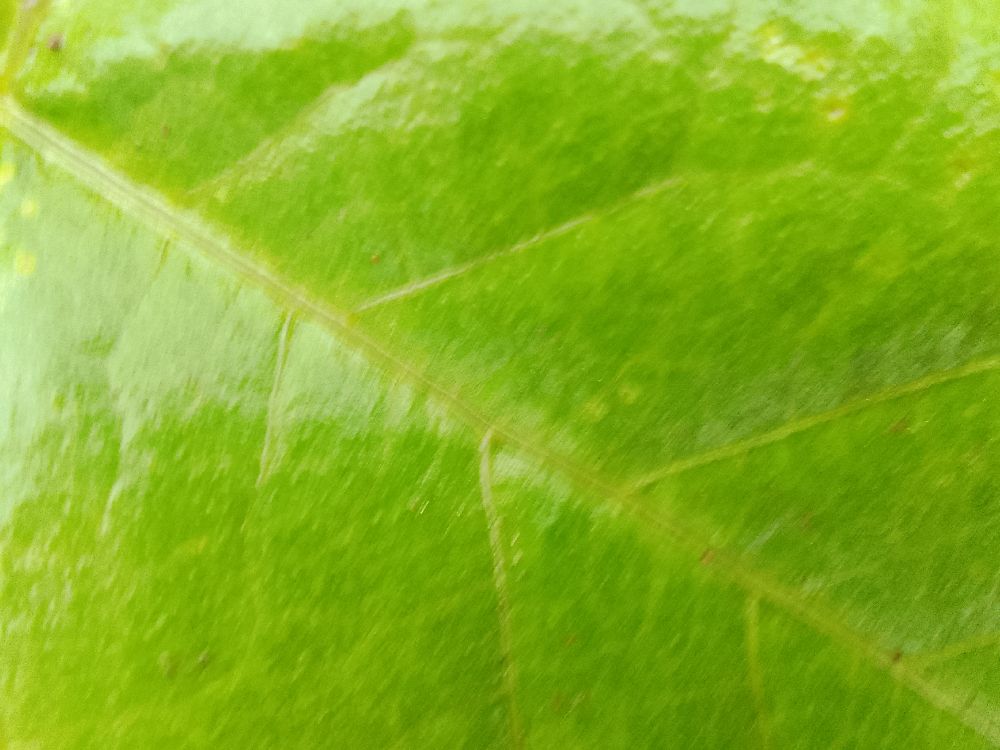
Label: healthy